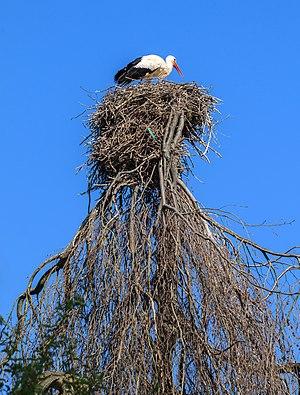
La Cigogne blanche est une grande espèce d'oiseaux échassiers de la famille des Ciconiidés. Son plumage est principalement blanc, avec du noir sur les ailes. Les adultes ont de longues pattes rouges et un bec rouge long et droit, et mesurent en moyenne 100 à 115 cm du bout du bec au bout de la queue, avec une envergure comprise entre 155 et 215 cm. Son espérance de vie est de 20 à 30 ans.